The Autobiography of Miss Jane Pittman

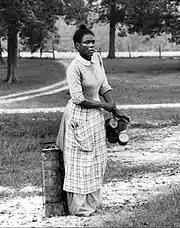
Cicely Tyson as Jane Pittman, 1974.

Although "The Autobiography of Miss Jane Pittman" is a fictional narrative, it is deeply rooted in historical reality. The novel adopts the format of an oral history, presented as the recorded testimony of Jane Pittman, a formerly enslaved woman who has lived through over a century of racial and political change in the American South. By using a fictional character to recount real historical events, Gaines blurs the boundaries between fiction and history to offer a personalized, emotionally resonant portrayal of Black life in America.